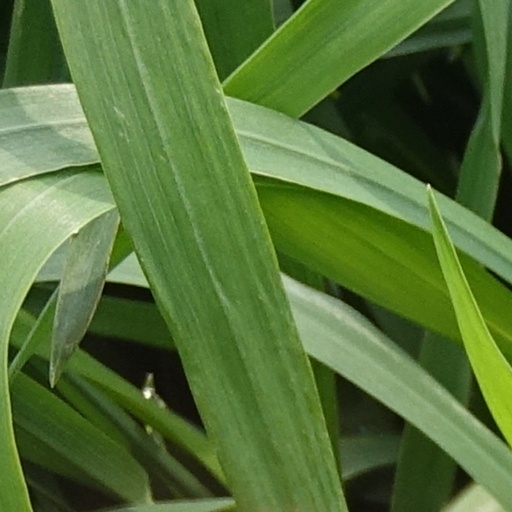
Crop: wheat